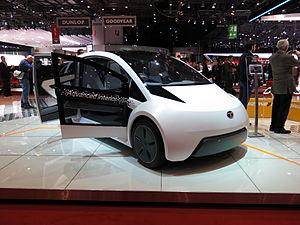
Salon international de l'automobile de Genève 2015
Le Salon international de l'automobile de Genève 2015 est un Salon automobile qui s'est tenu du 5 au 15 mars 2015 à Genève. Il s'agit de la 85ᵉ édition internationale de ce salon, organisé pour la première fois en 1905.